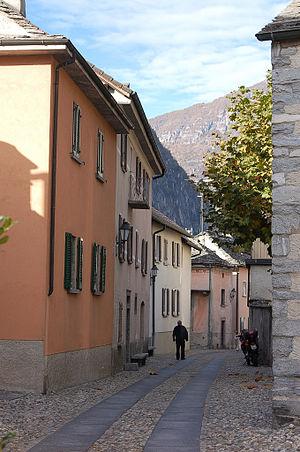
Avegno Gordevio est une commune suisse du canton du Tessin, située dans le district de Vallemaggia.